Apo Reef

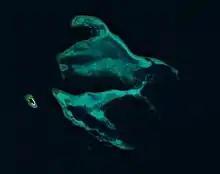
Satellite image of Apo Reef

The Apo Reef is a protected area of the Philippines classified as a Natural park encompassing . Of the total area, comprises the Apo Reef Natural Park while the remaining constitute a buffer zone surrounding the protected area.